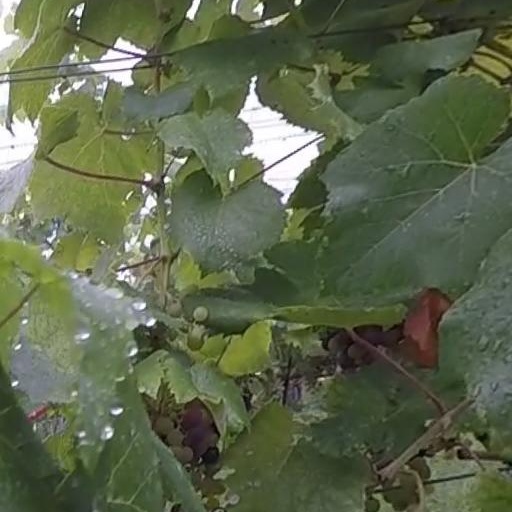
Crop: grape